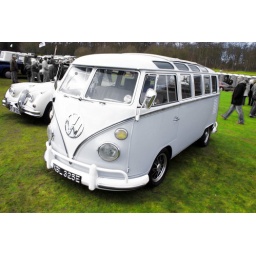
Wheels day 2008, these are just a few of the better cars there.Volkswagon camper in pale blue and white